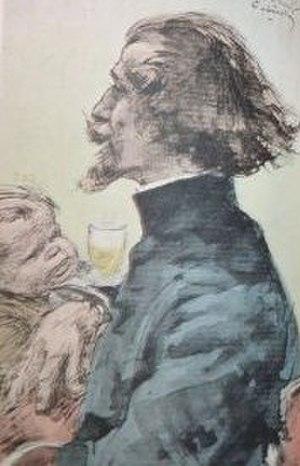
Portrait de Léon de Bercy
Léon Auguste Albert Drouin de Bercy dit Léon de Bercy, né le 10 décembre 1857 à Belleville et mort le 31 juillet 1915 dans le 18ᵉ arrondissement de Paris, est un chansonnier français.